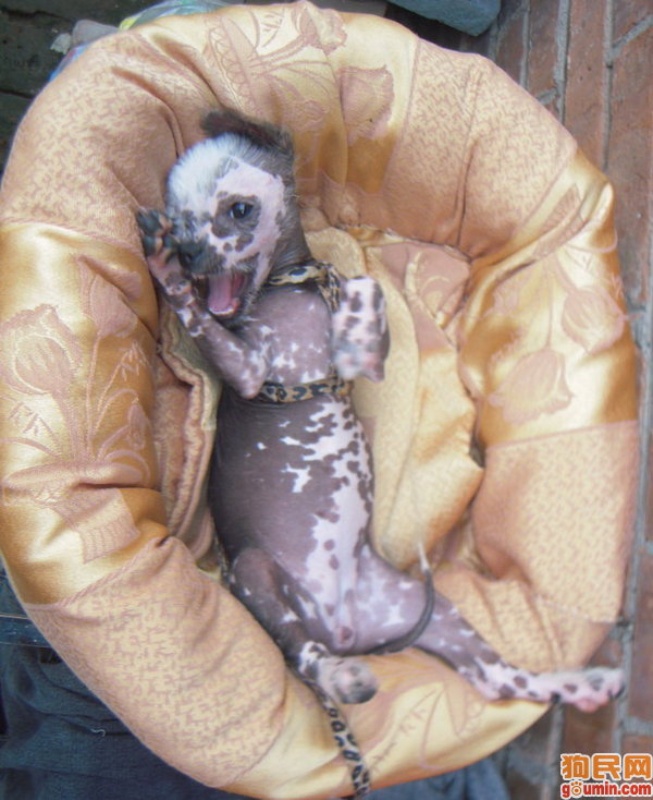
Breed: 234-n000093-Chinese_Crested_Dog